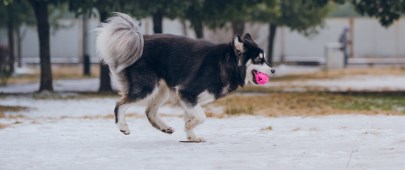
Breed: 1324-n000004-malamute